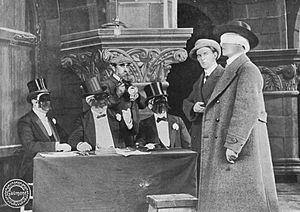
Image tirée du film Le Trust de Louis Feuillade
Le Trust ou les Batailles de l'argent est un film muet français réalisé par Louis Feuillade et sorti en 1911.